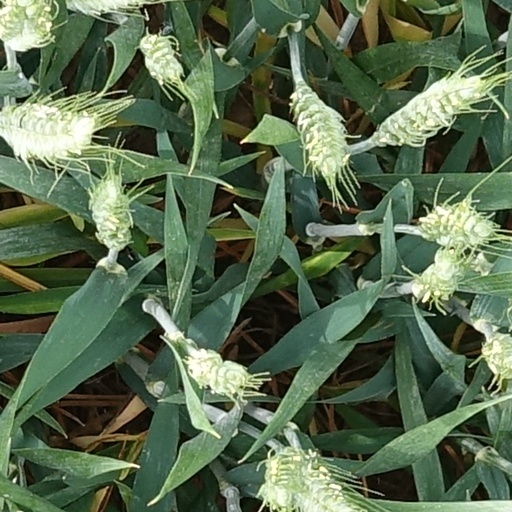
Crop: wheat